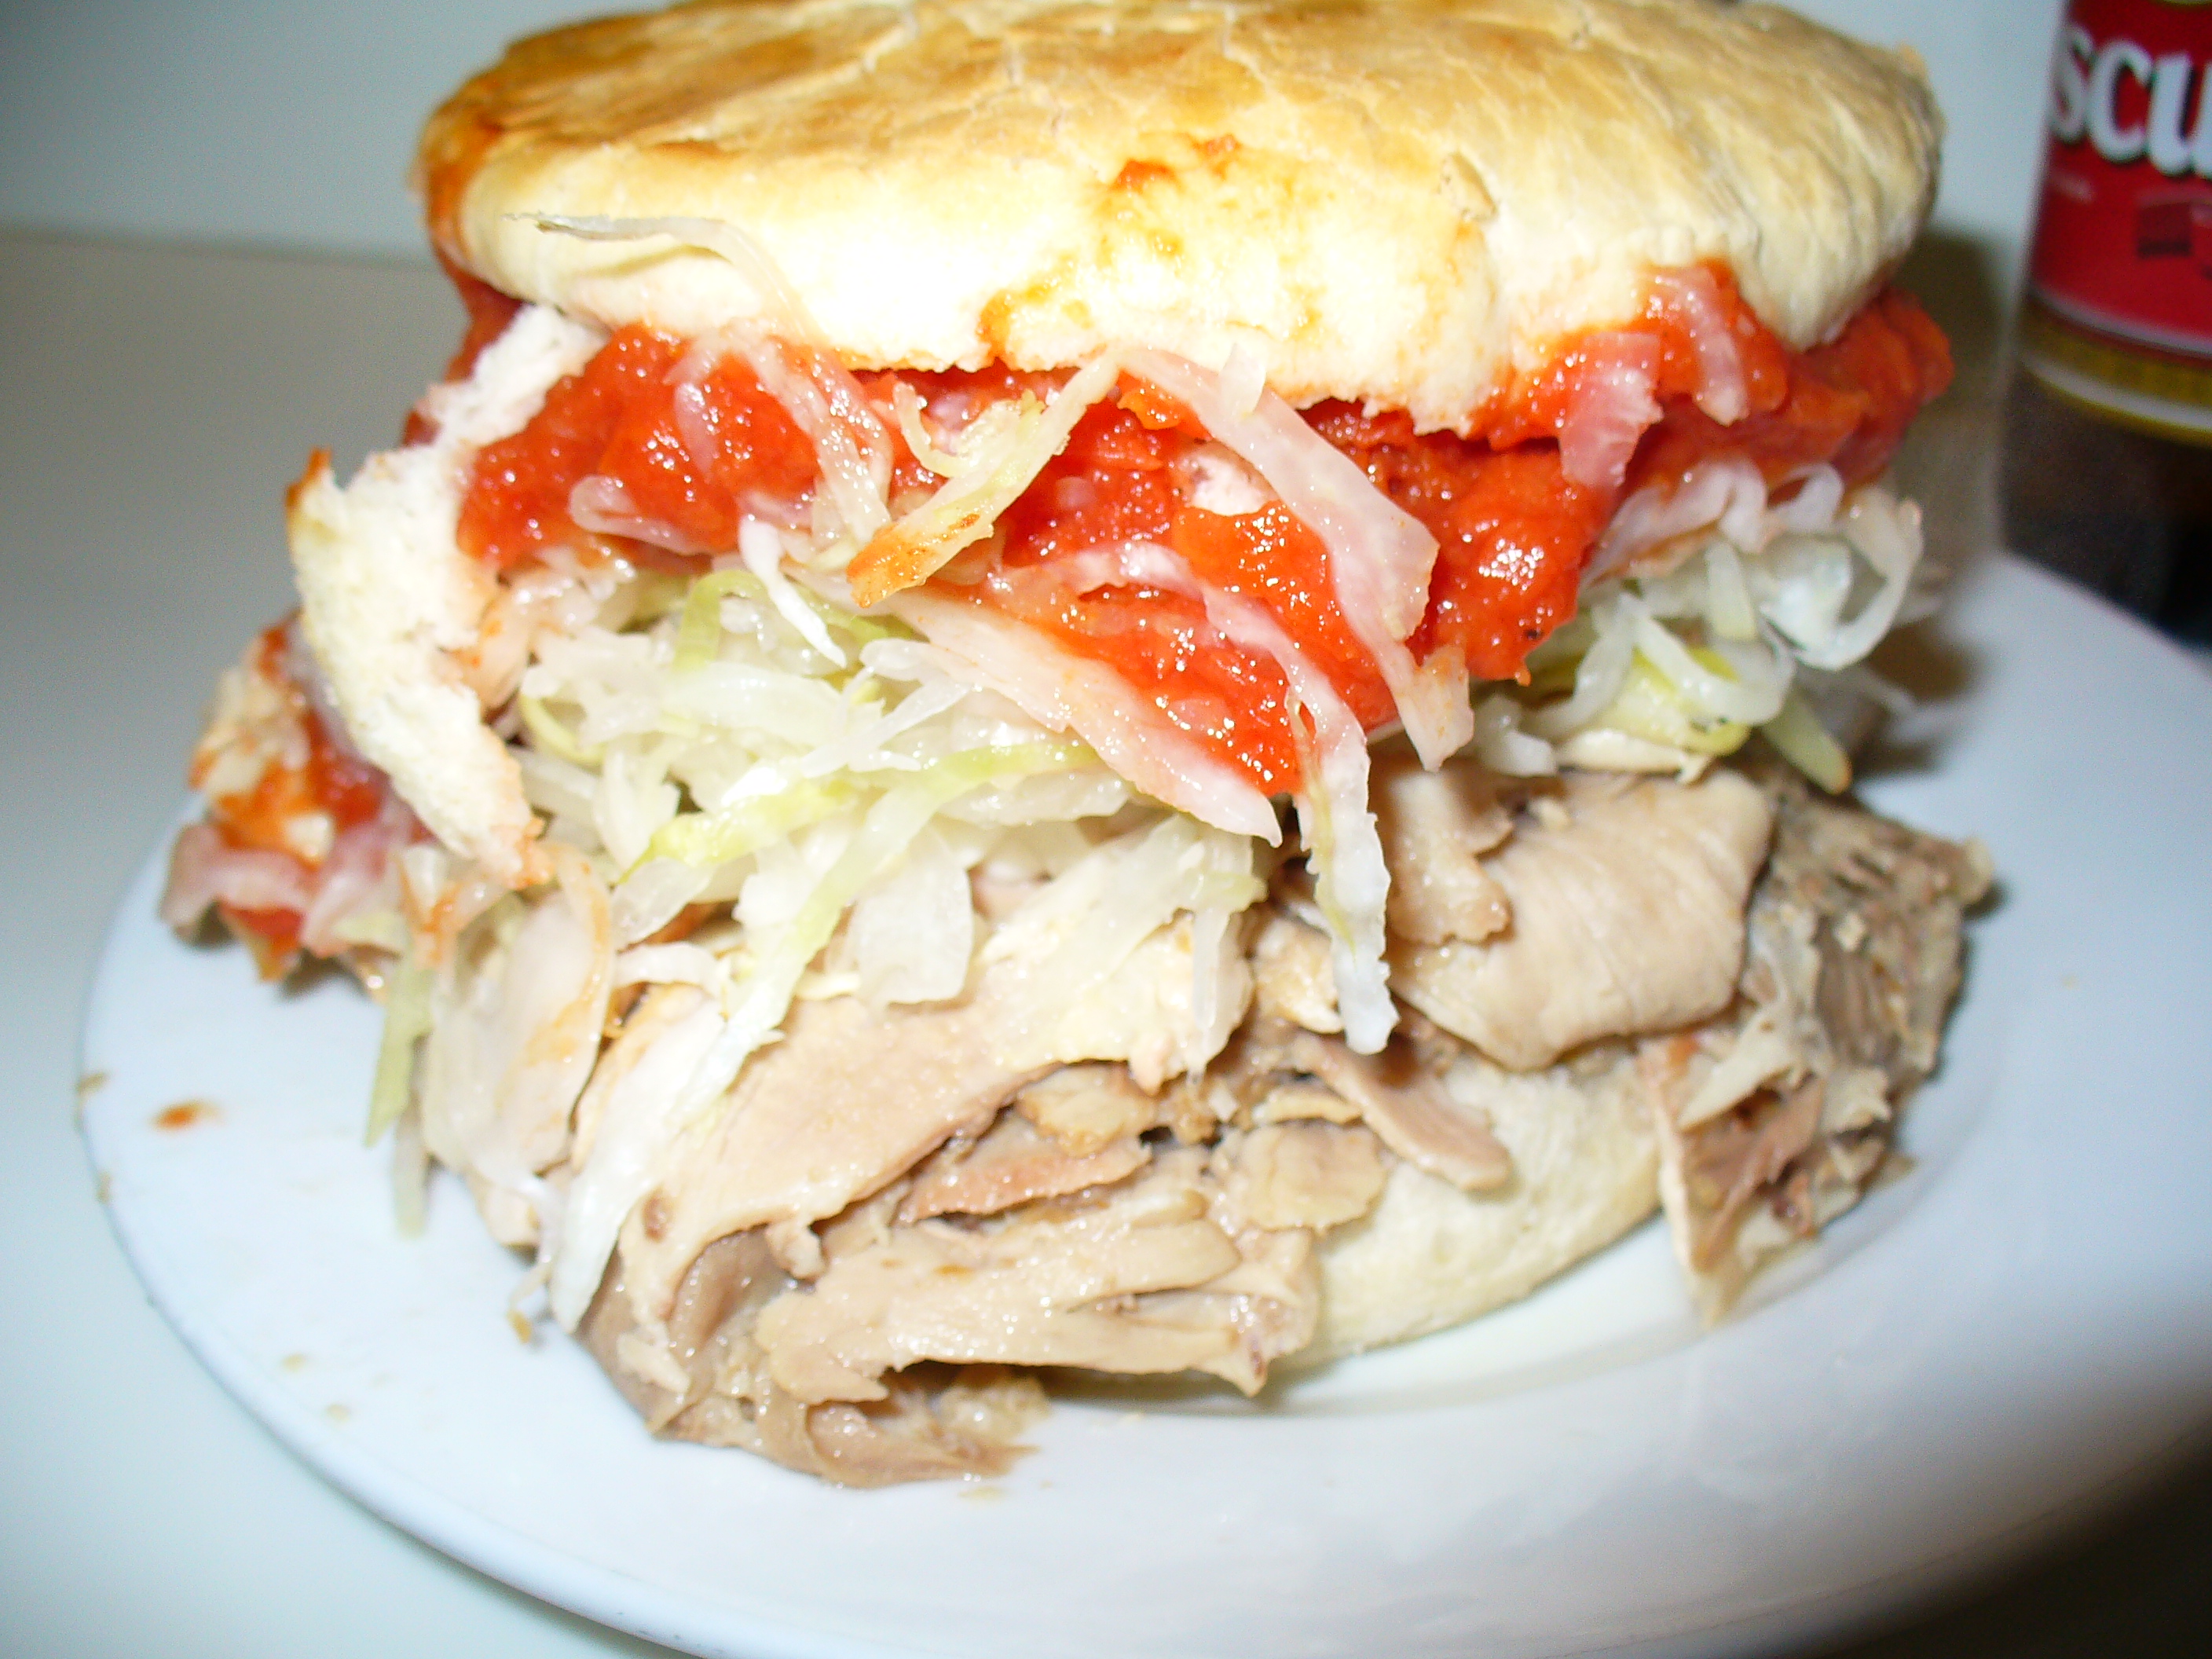
dish, meal, food, produce, breakfast, meat, lunch, cuisine, sandwich, chile, santiago, fuentealemana, pulled pork